Remo Freuler

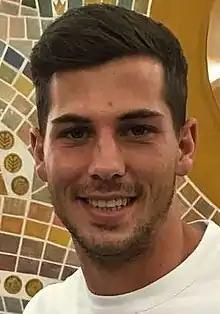
Freuler in 2016

Remo Marco Freuler (born 15 April 1992) is a Swiss professional footballer who plays as a midfielder for club Bologna and the Switzerland national team. He has also been part of Switzerland U19 and U21 teams.